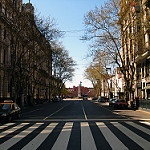
Label: street